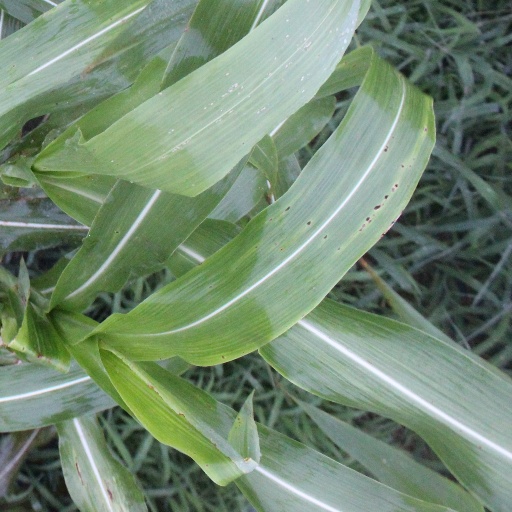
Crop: sorghum